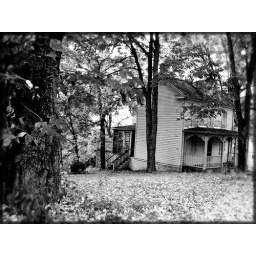
Taken during our trip to Berkely Springs, W.Va. Digital photo. Converted into black and white in Photoshop. (2009)